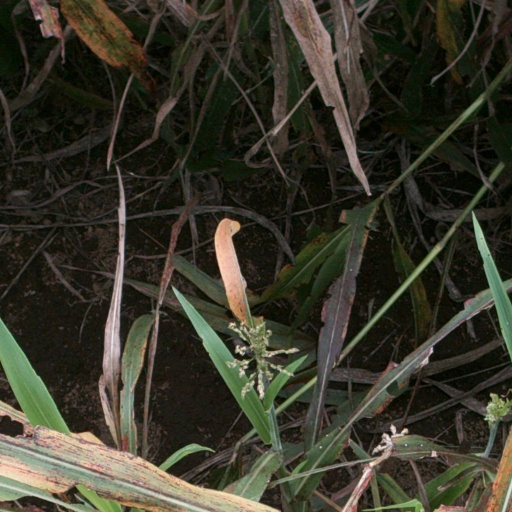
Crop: sorghum